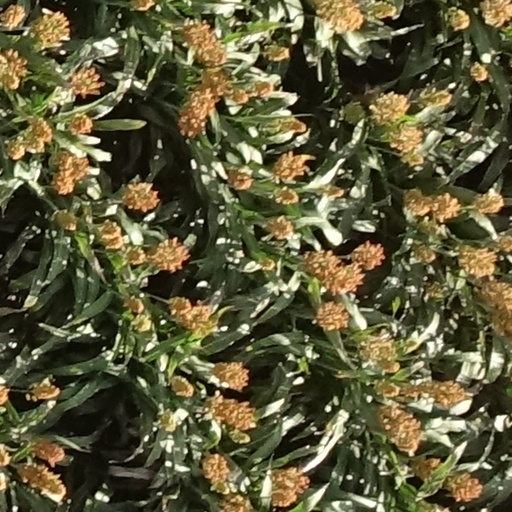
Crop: sorghum